Amrit Mahal

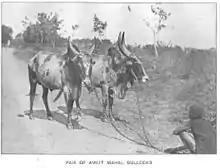
A pair of Amrit Mahal bullocks

The Amrit Mahal (Kannada:ಅಮೃತ ಮಹಲ್) is a breed of cattle that originated from the erstwhile state of Mysore in Karnataka, India. They originated from the Hallikar and closely related breeds, "Hagalavadi" and "Chithradurg". Originally developed for use in war for transporting equipage, the bullocks are notable for their great endurance and speed. Their head is elongated with a ridge in the middle and a bulging forehead. The cows in contrast are poor milk-yielders and hence, are classified to be a draught breed.